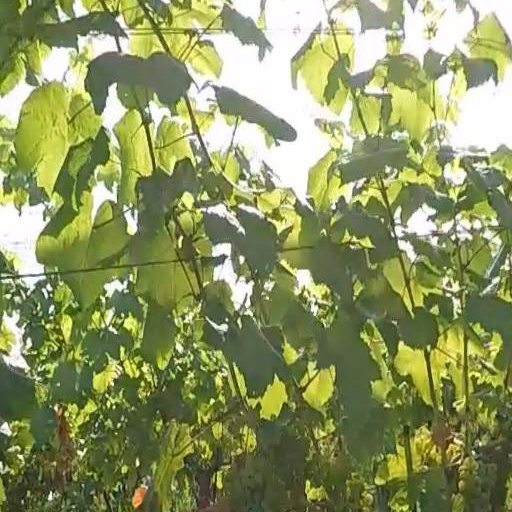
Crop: grape